Weerasak Kowsurat

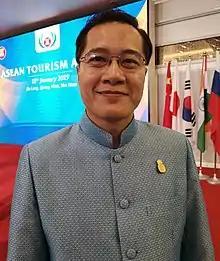
Weerasak at ASEAN Tourism Forum 2019

Weerasak Kowsurat is a former Thai politician. He served as Minister of Tourism and Sports in the first cabinet of Prime Minister Prayut Chan-o-cha. Pipat Ratchakitprakarn was appointed as his successor.